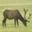
Label: deer